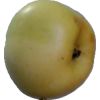
Label: Apple 6